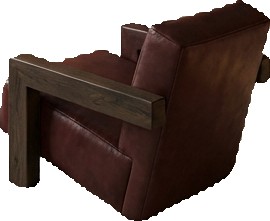
Surface category: chair